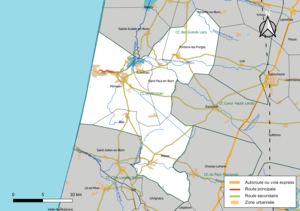
Carte géographique de la Communauté de communes de Mimizan, département des Landes, France. Composition au 1er janvier 2019.
La communauté de communes de Mimizan est une communauté de communes française, située dans le département des Landes, en région Nouvelle-Aquitaine.